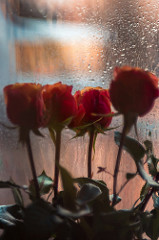
Flower: rose